Paris in the Belle Époque

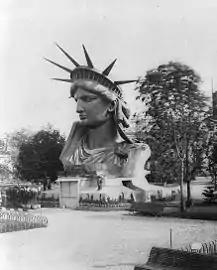
At the Exposition Universelle of 1878, the Gardens of the Trocadéro displayed the full-size head of the Statue of Liberty ("Liberty Enlightening the World") before the statue was completed and shipped to New York City.

Following the relaxation of the strict rules of Baron Haussman's era, the architectural style of the "Belle Époque" was eclectic and sometimes combined elements of several different styles. While the structures of the new buildings were resolutely modern, using iron frames and reinforced concrete, the façades ranged from the Romano-Byzantine style of the Basilica of Sacré-Cœur on Montmartre, to the strange neo-Moorish Palais du Trocadéro, to the neo-Renaissance style of the new Hôtel de Ville, to the exuberant reinvention of French classicism of the 17th and 18th centuries in the Grand Palais, Petit Palais and Gare d'Orsay, decorated as they are with domes, colonnades, mosaics and statuary. The most innovative buildings of the period were the Gallery of Machines at the 1889 exposition and the new railroad stations and department stores: their classical exteriors concealed very modern interiors with large open spaces and large glass skylights made possible by the new engineering techniques of the period. The Eiffel Tower shocked many traditional Parisians, both because of its appearance and because it was the first building in Paris taller than the cathedral of Notre-Dame.